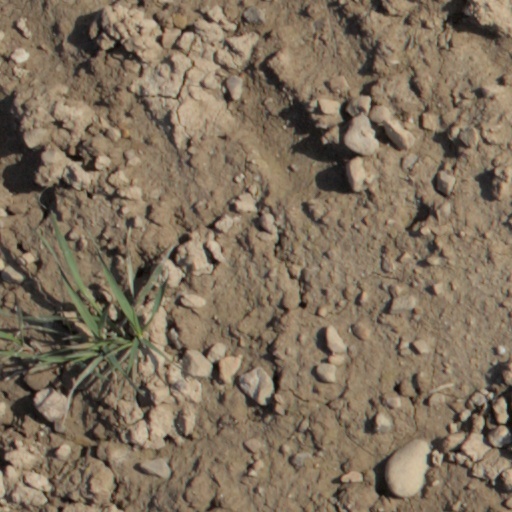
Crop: wheat